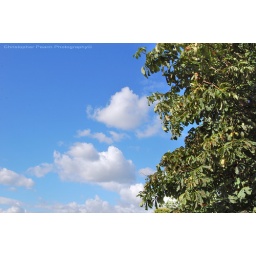
This picture was taken in my back garden of a conker tree with some clouds in the background.